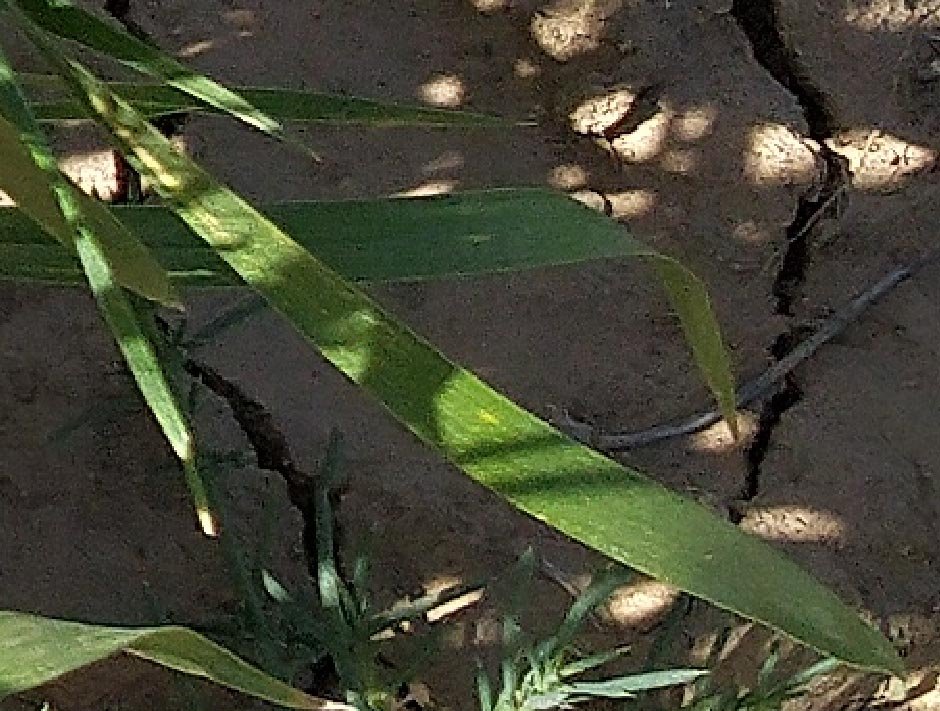
Label: Wheat___Healthy